Manhattan Project

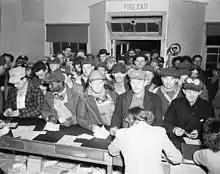
A large crowd of sullen looking workmen at a counter where two women are writing. Some of the workmen are wearing identify photographs of themselves on their hats.

DuPont recommended that the site be located far from the existing uranium production facility at Oak Ridge. In December 1942, Groves dispatched Colonel Franklin Matthias and DuPont engineers to scout potential sites. Matthias reported that Hanford Site near Richland, Washington, was "ideal in virtually all respects". It was isolated and near the Columbia River, which could supply sufficient water to cool the reactors. Groves visited the site in January and established the Hanford Engineer Works (HEW), codenamed "Site W".